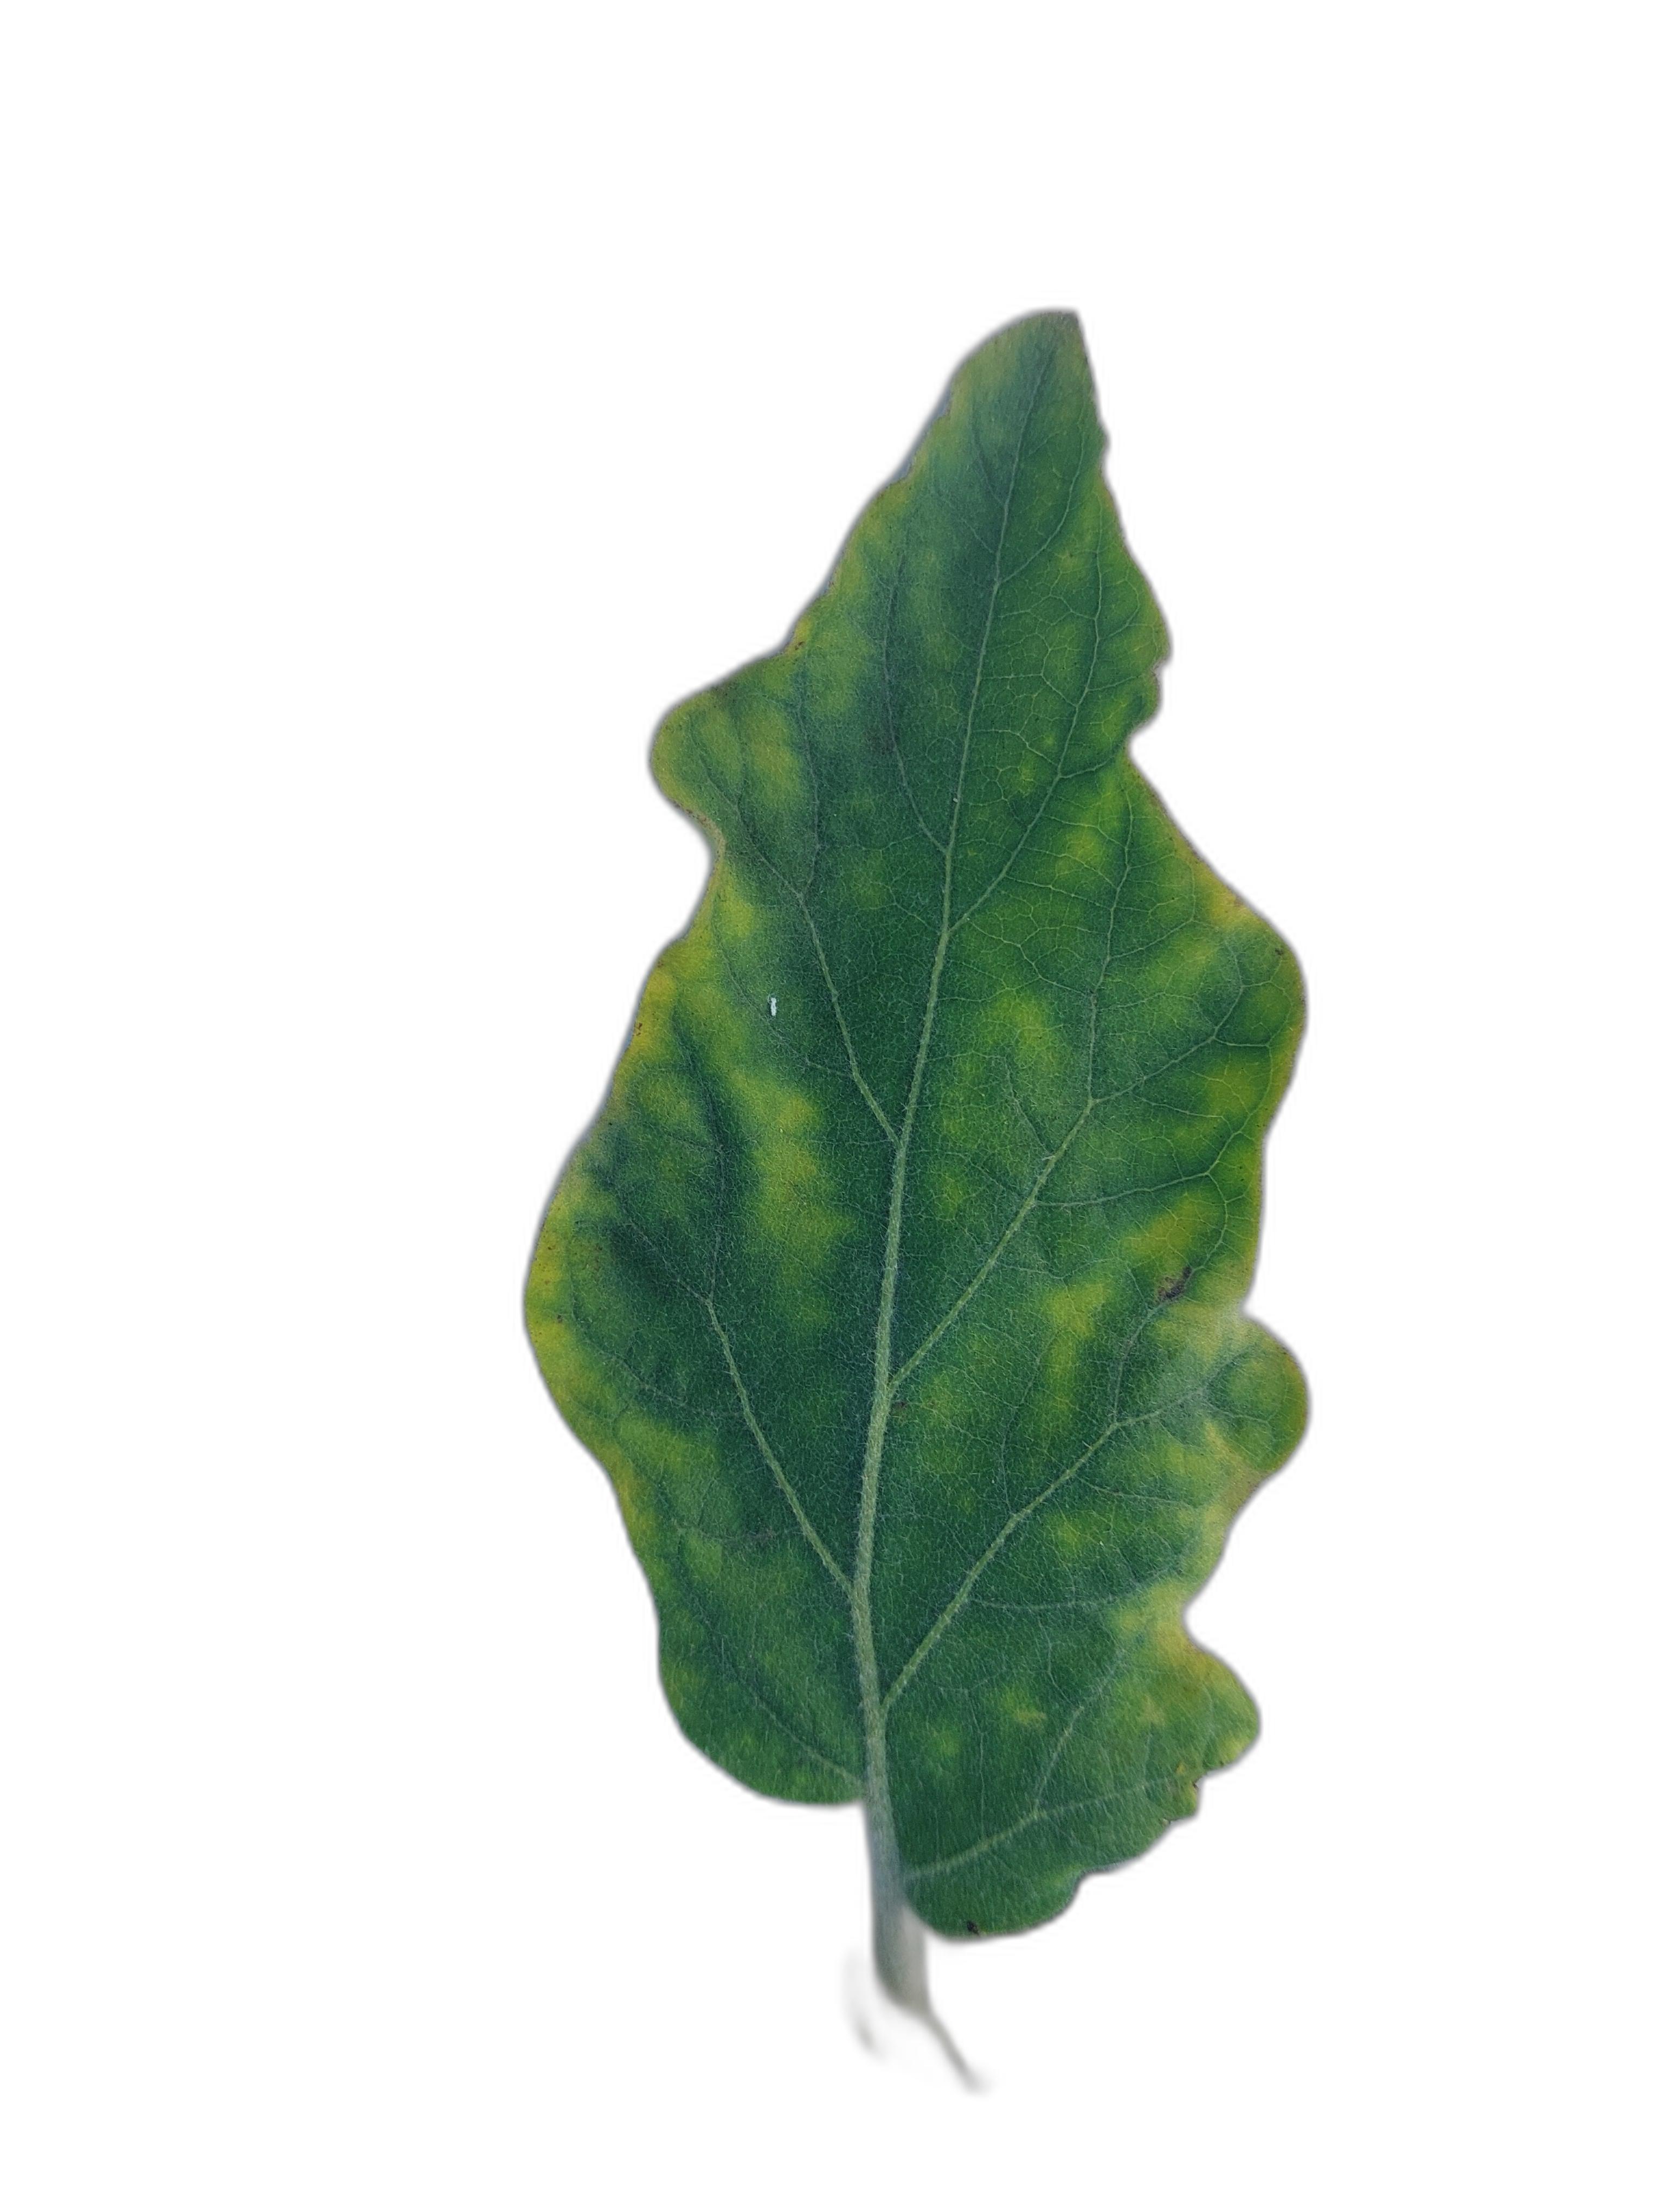
Label: Mosaic Virus Disease